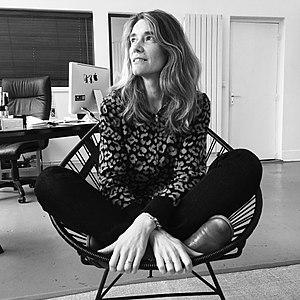
Caroline Gaudriault